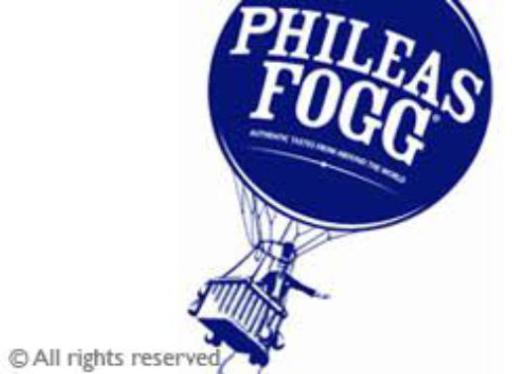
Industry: Food